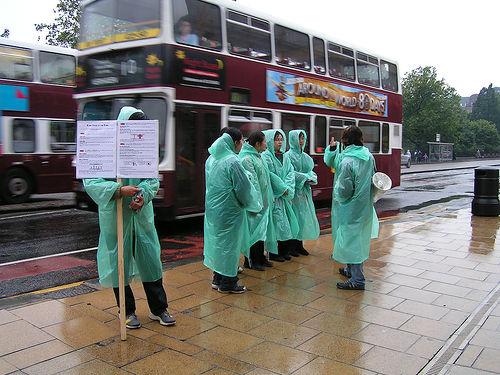
Weather: rain or strom